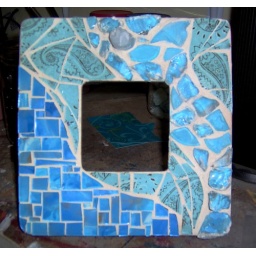
Blue frame, clear beach glass, clear glass w/ blue &amp;amp; gold painted on back back, clear glass over paisley paper.